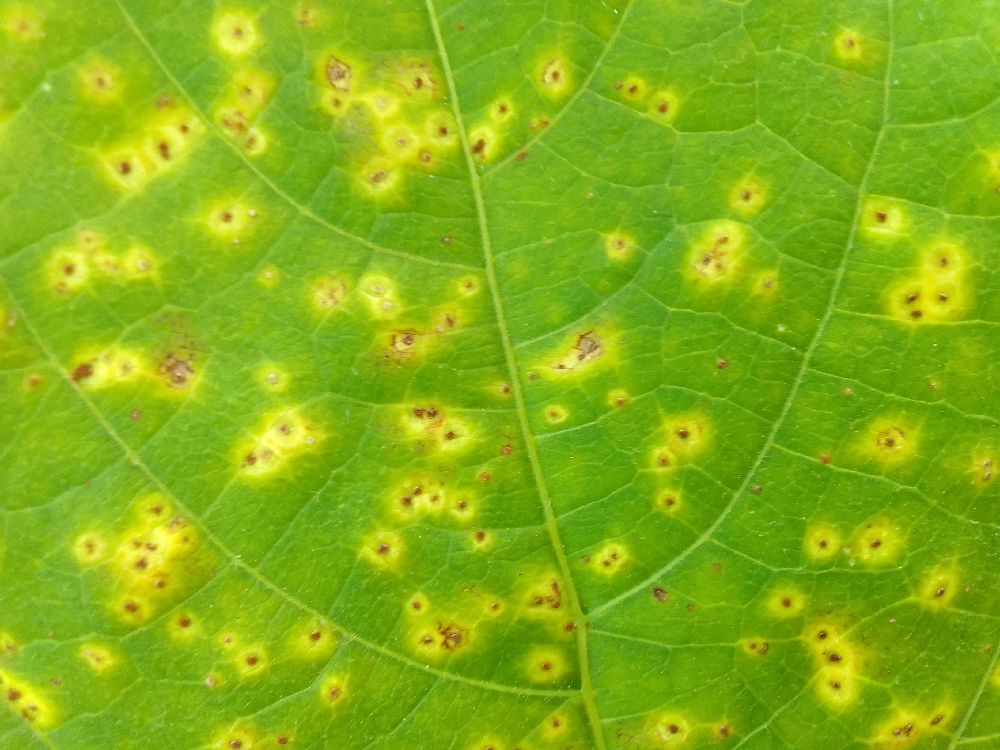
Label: rust